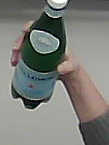
Product: sanpellegrino_water